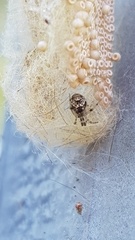
Species: Parasteatoda_tepidariorum